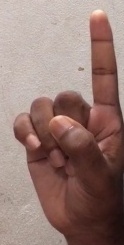
ASL sign: 1